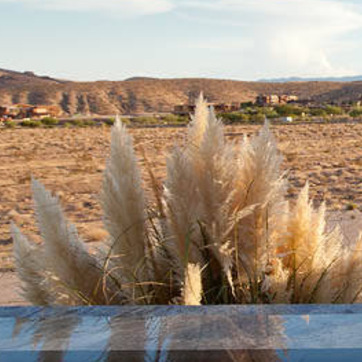
Material: foliage